Nelson Lee (detective)

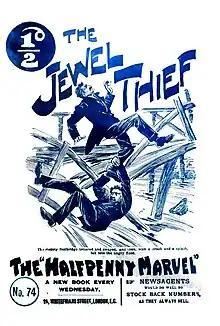
The Jewel Thief

Lee was an immediate success and made his second appearance in "Nelson Lee, Detective" six issues later. He made his third appearance in "The Adventures of Nelson Lee", in "Union Jack Library" #35, in December 1894 then made a final appearance in "The Halfpenny Marvel" in "The Jewel Thief" in issue #74. From May 1895 he began appearing in "Pluck" featuring in 18 tales over the next three years. That summer he also appeared in "The Mystery of the Malton Moors" published in the "Comic Home Journal". In the 1895 Christmas issue of "Pluck" he starred alongside detectives Sexton Blake and Gideon Barr. The tale, "Christmas Clues", established Lee and Blake as friends. The two would team up repeatedly over the next 40 years. During this period Lee worked alone for the most part, accepting cases from his office on Gray’s Inn Road. Tales from this era include: